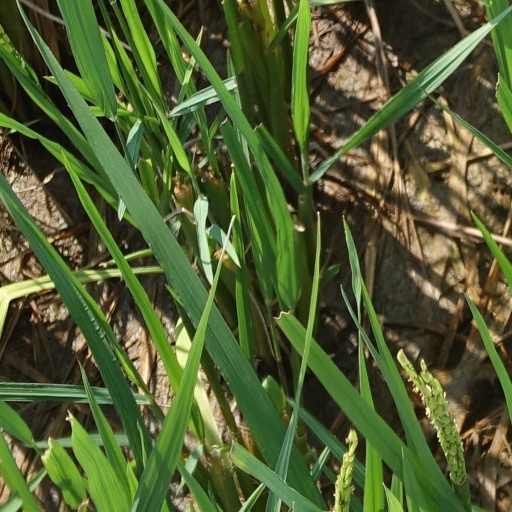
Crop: rice